List of birds of Missouri

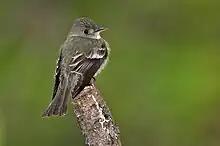
Acadian flycatcher

Tyrant flycatchers are Passerine birds which occur throughout North and South America. They superficially resemble the Old World flycatchers, but are more robust and have stronger bills. They do not have the sophisticated vocal capabilities of the songbirds. Most, but not all, are rather plain. As the name implies, most are insectivorous.